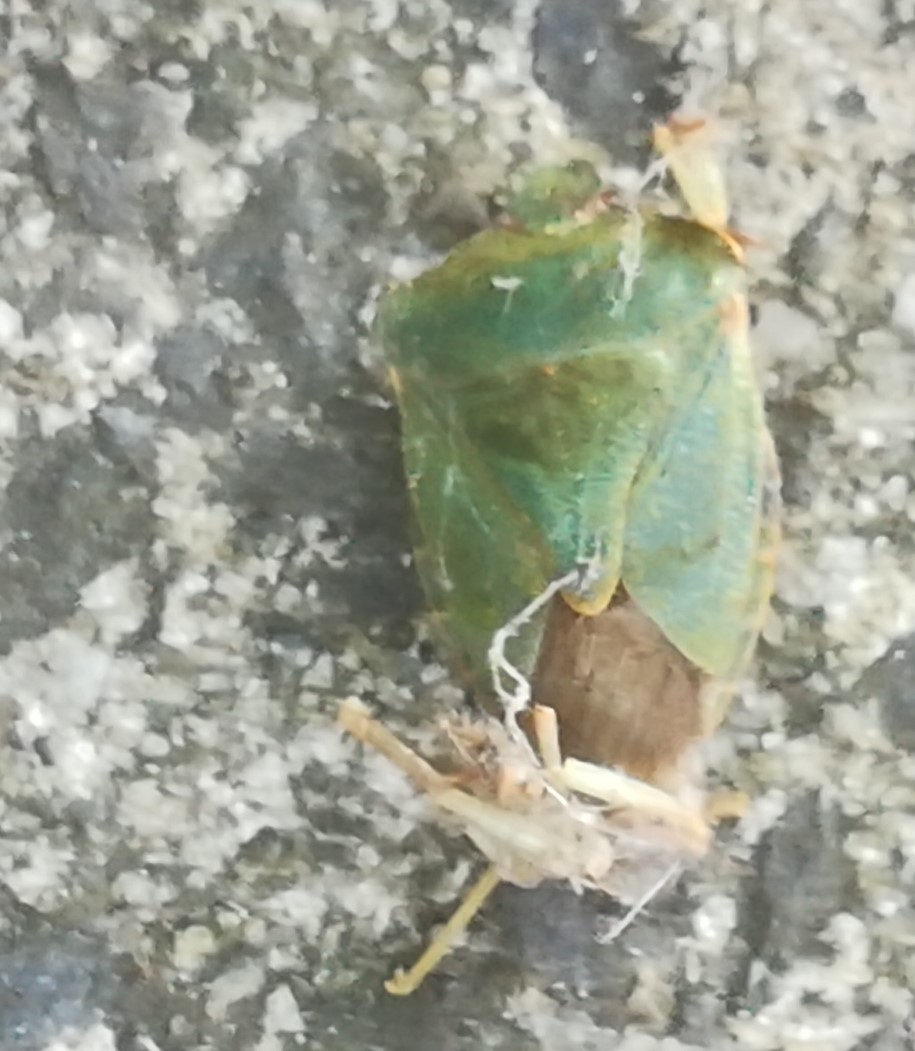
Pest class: stink_bug